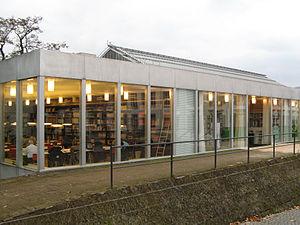
La Bibliothèque cantonale d’Argovie est une bibliothèque scientifique publique à Aarau. En tant que prestataire de service moderne, elle garantit l’accès immédiat et illimité au savoir. Elle met à disposition toute sorte de document et aide les utilisateurs à faire leur recherche. Le fonds couvre particulièrement les sciences humaines. Tous les domaines sont toujours représentés des publications les plus récentes.
Cette liste présente les biens culturels d'importance nationale dans le canton d'Argovie. Cette liste correspond à l'édition 2009 de l'Inventaire Suisse des biens culturels d'importance nationale pour le canton d'Argovie. Il est trié par commune et inclus : 175 bâtiments séparés, 11 collections et 56 sites archéologiques.